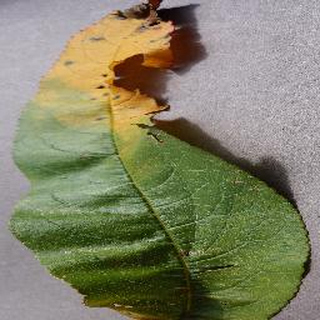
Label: peach_bacterial_spot